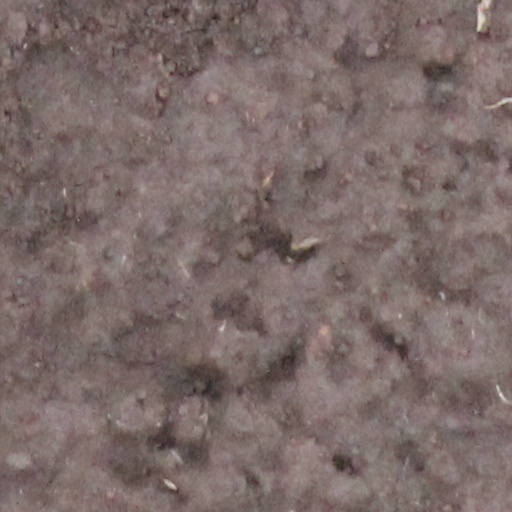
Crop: wheat